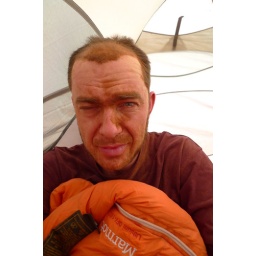
Self portrait after 16 hours of canyon followed by a night in a sand and rain storm